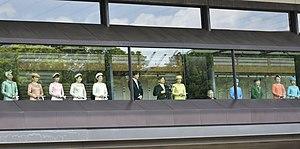
Naruhito, né à l'hôpital de la maison impériale, situé dans le jardin est du Kōkyo dans l'arrondissement de Chiyoda à Tokyo, le 23 février 1960, est le 126ᵉ empereur du Japon depuis le 1ᵉʳ mai 2019. Fils aîné de l'empereur Akihito et de son épouse, l'impératrice Michiko, il succède à son père au lendemain de l'abdication de celui-ci.